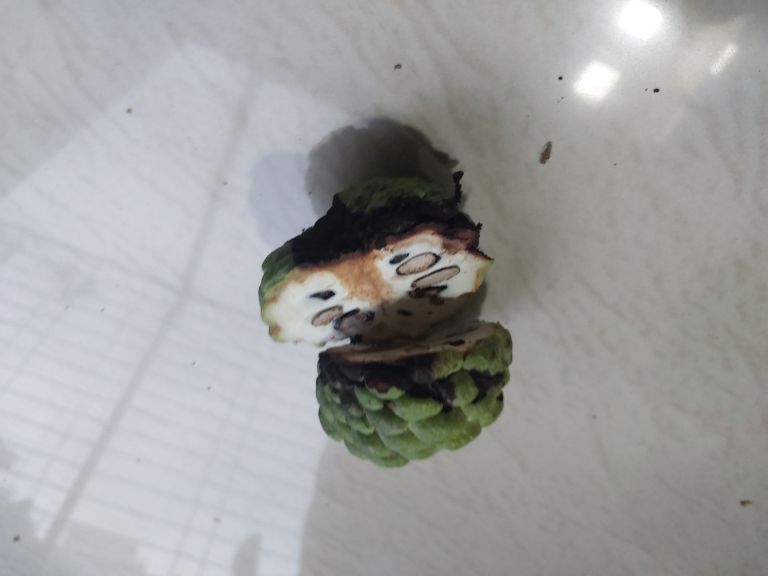
Disease label: Diplodia Rot